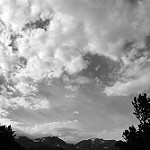
Label: B & W